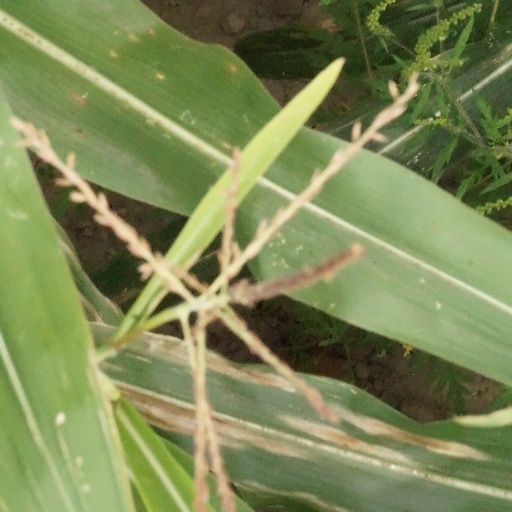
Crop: maize; corn